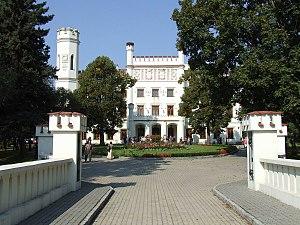
Starawieś est un village polonais situé dans la gmina de Liw dans le powiat de Węgrów et en voïvodie de Mazovie dans le centre-est de la Pologne.